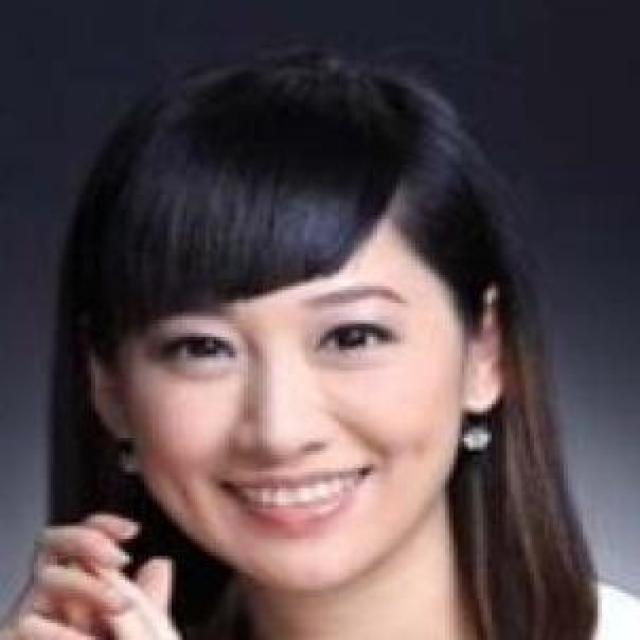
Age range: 21-44